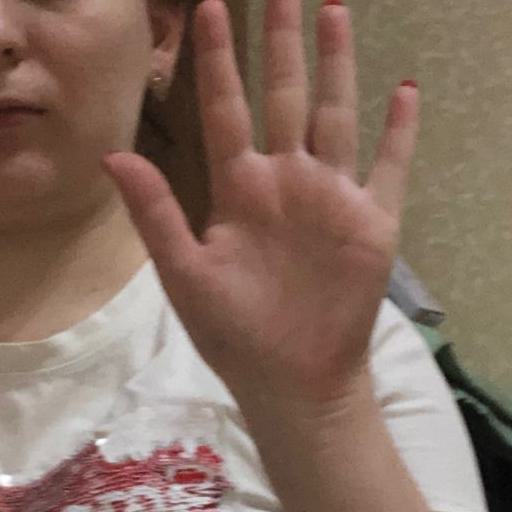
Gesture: palm